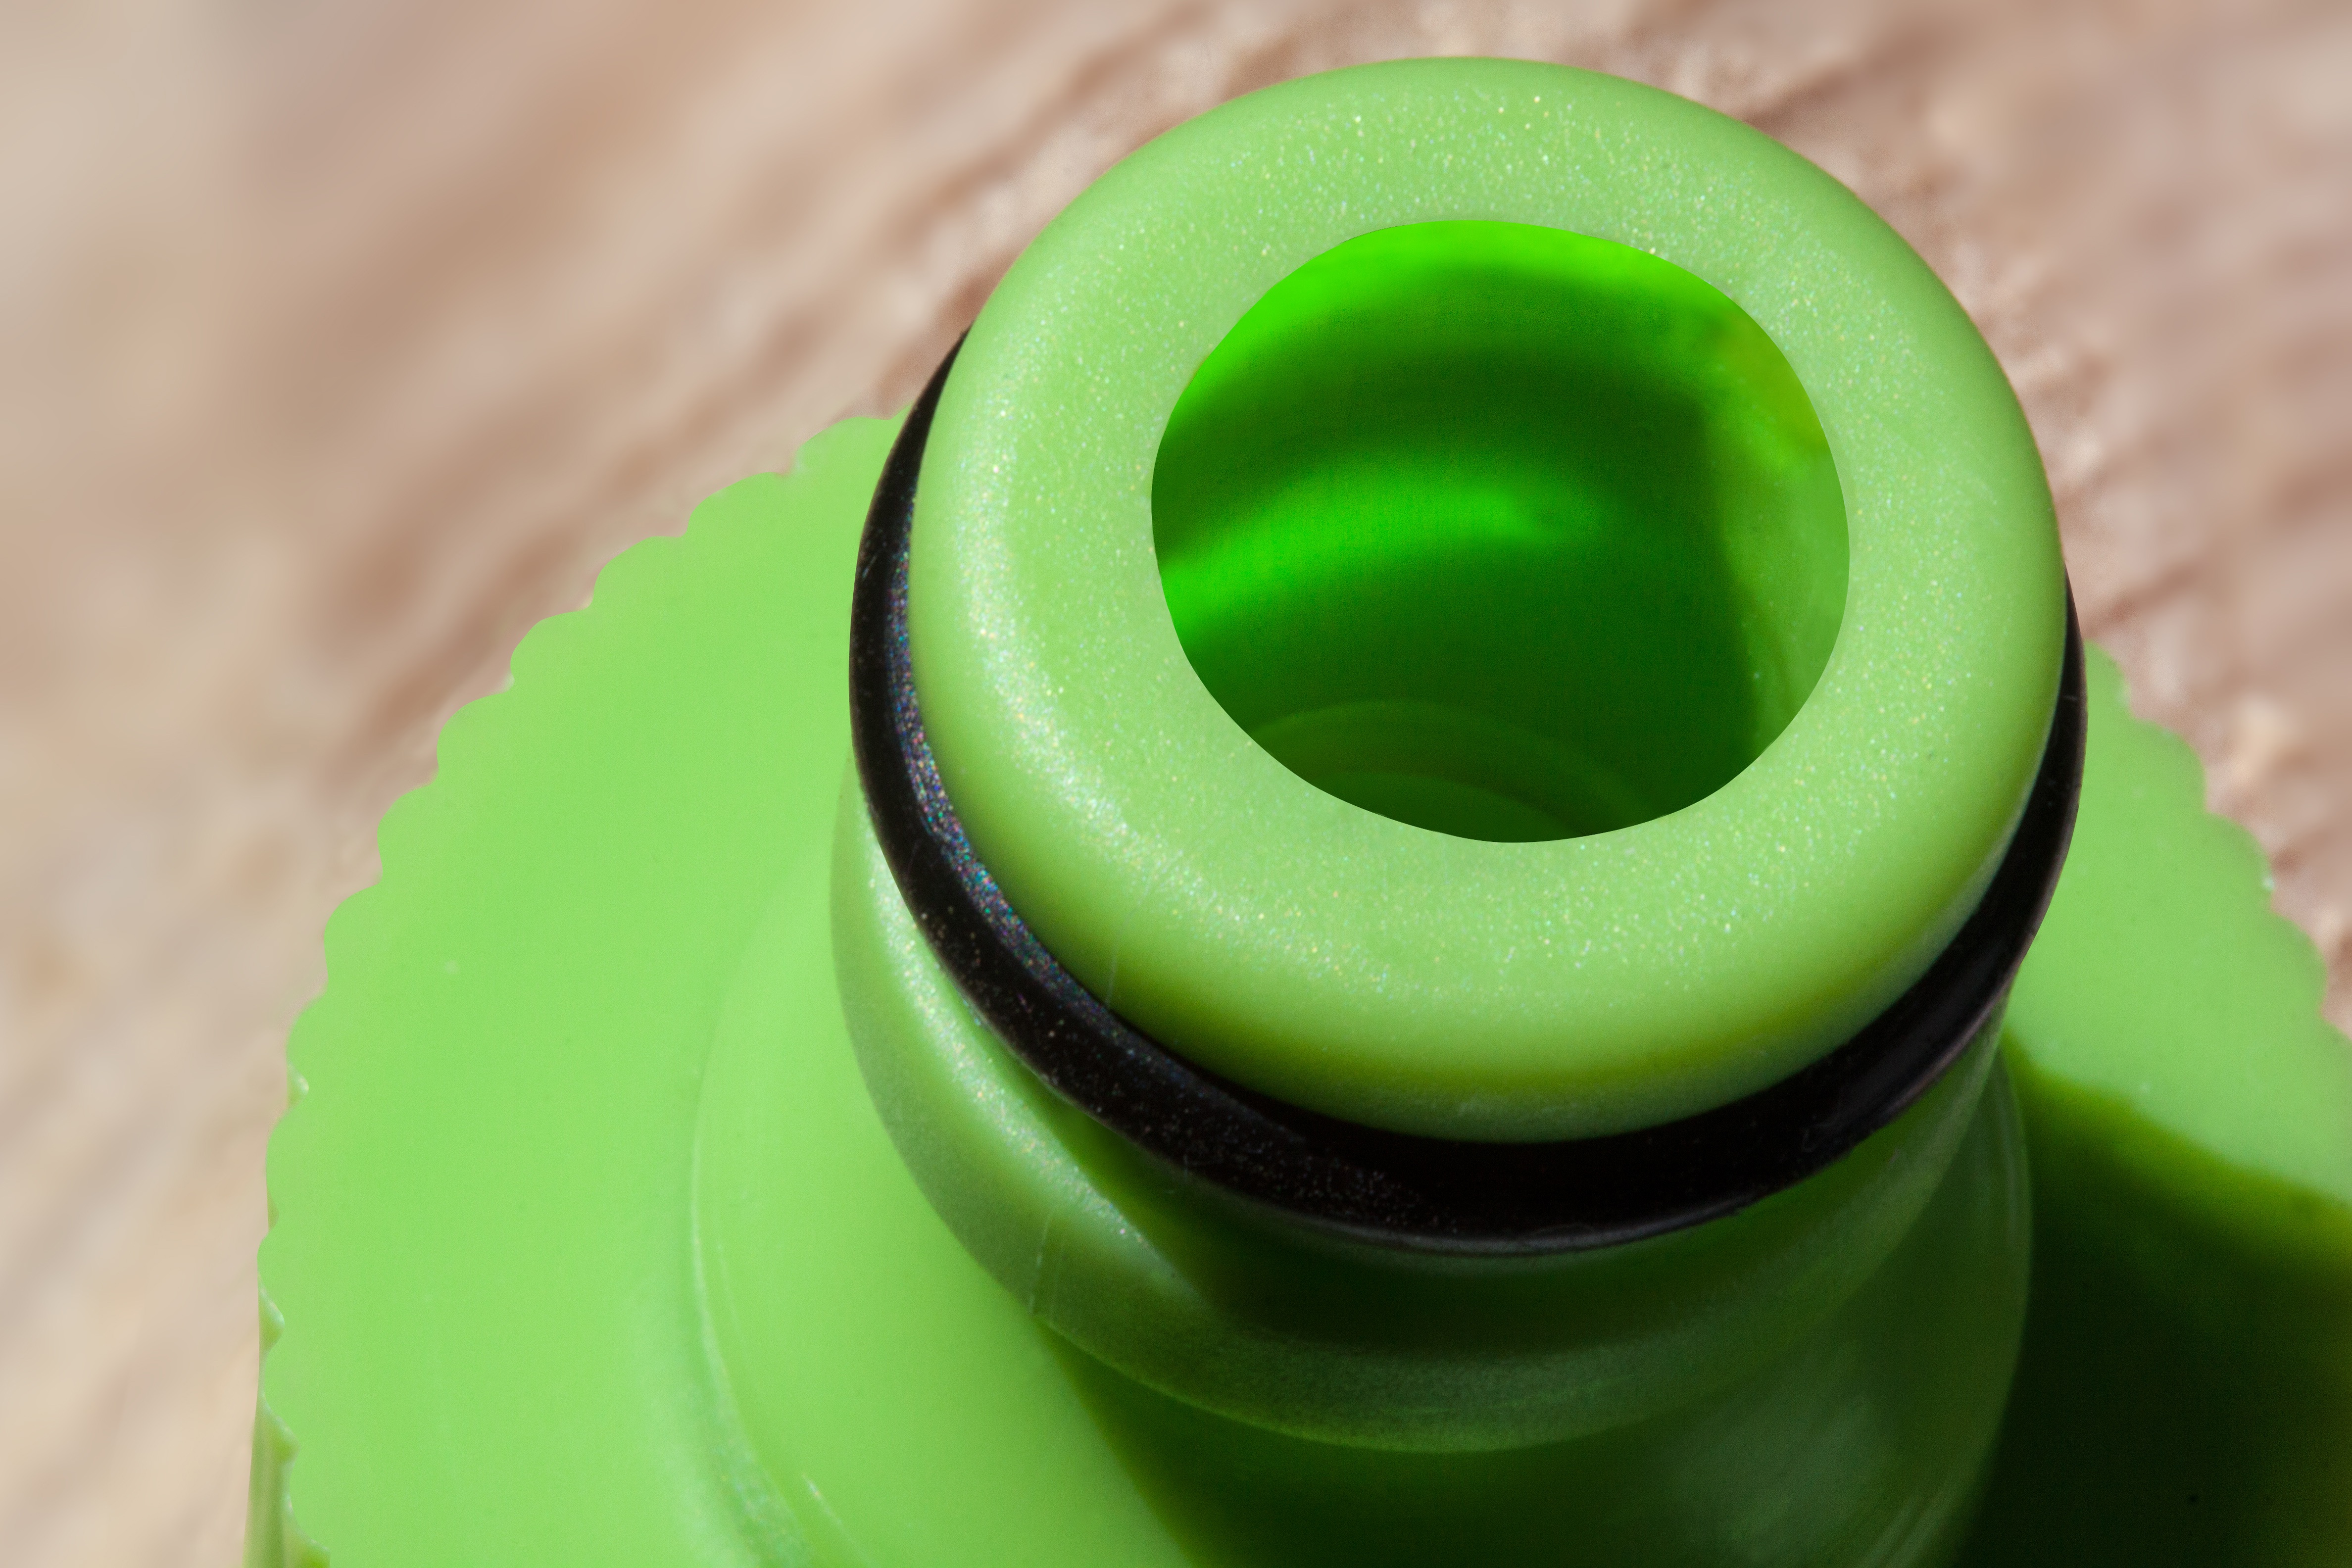
flower, green, macro, drink, bottle, yellow, system, irrigation, macro photography, clutch, connector system, hose connector, garden machinery